Nord éclair

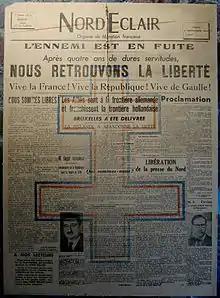
Cover page of the first issue dated 5 September 1944

Nord éclair is a French language regional newspaper in Roubaix, France, that has been in circulation since 1944.